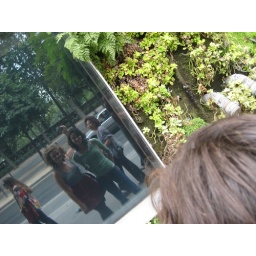
we (Emily and Lena) in the window reflection of a building covered in flora.